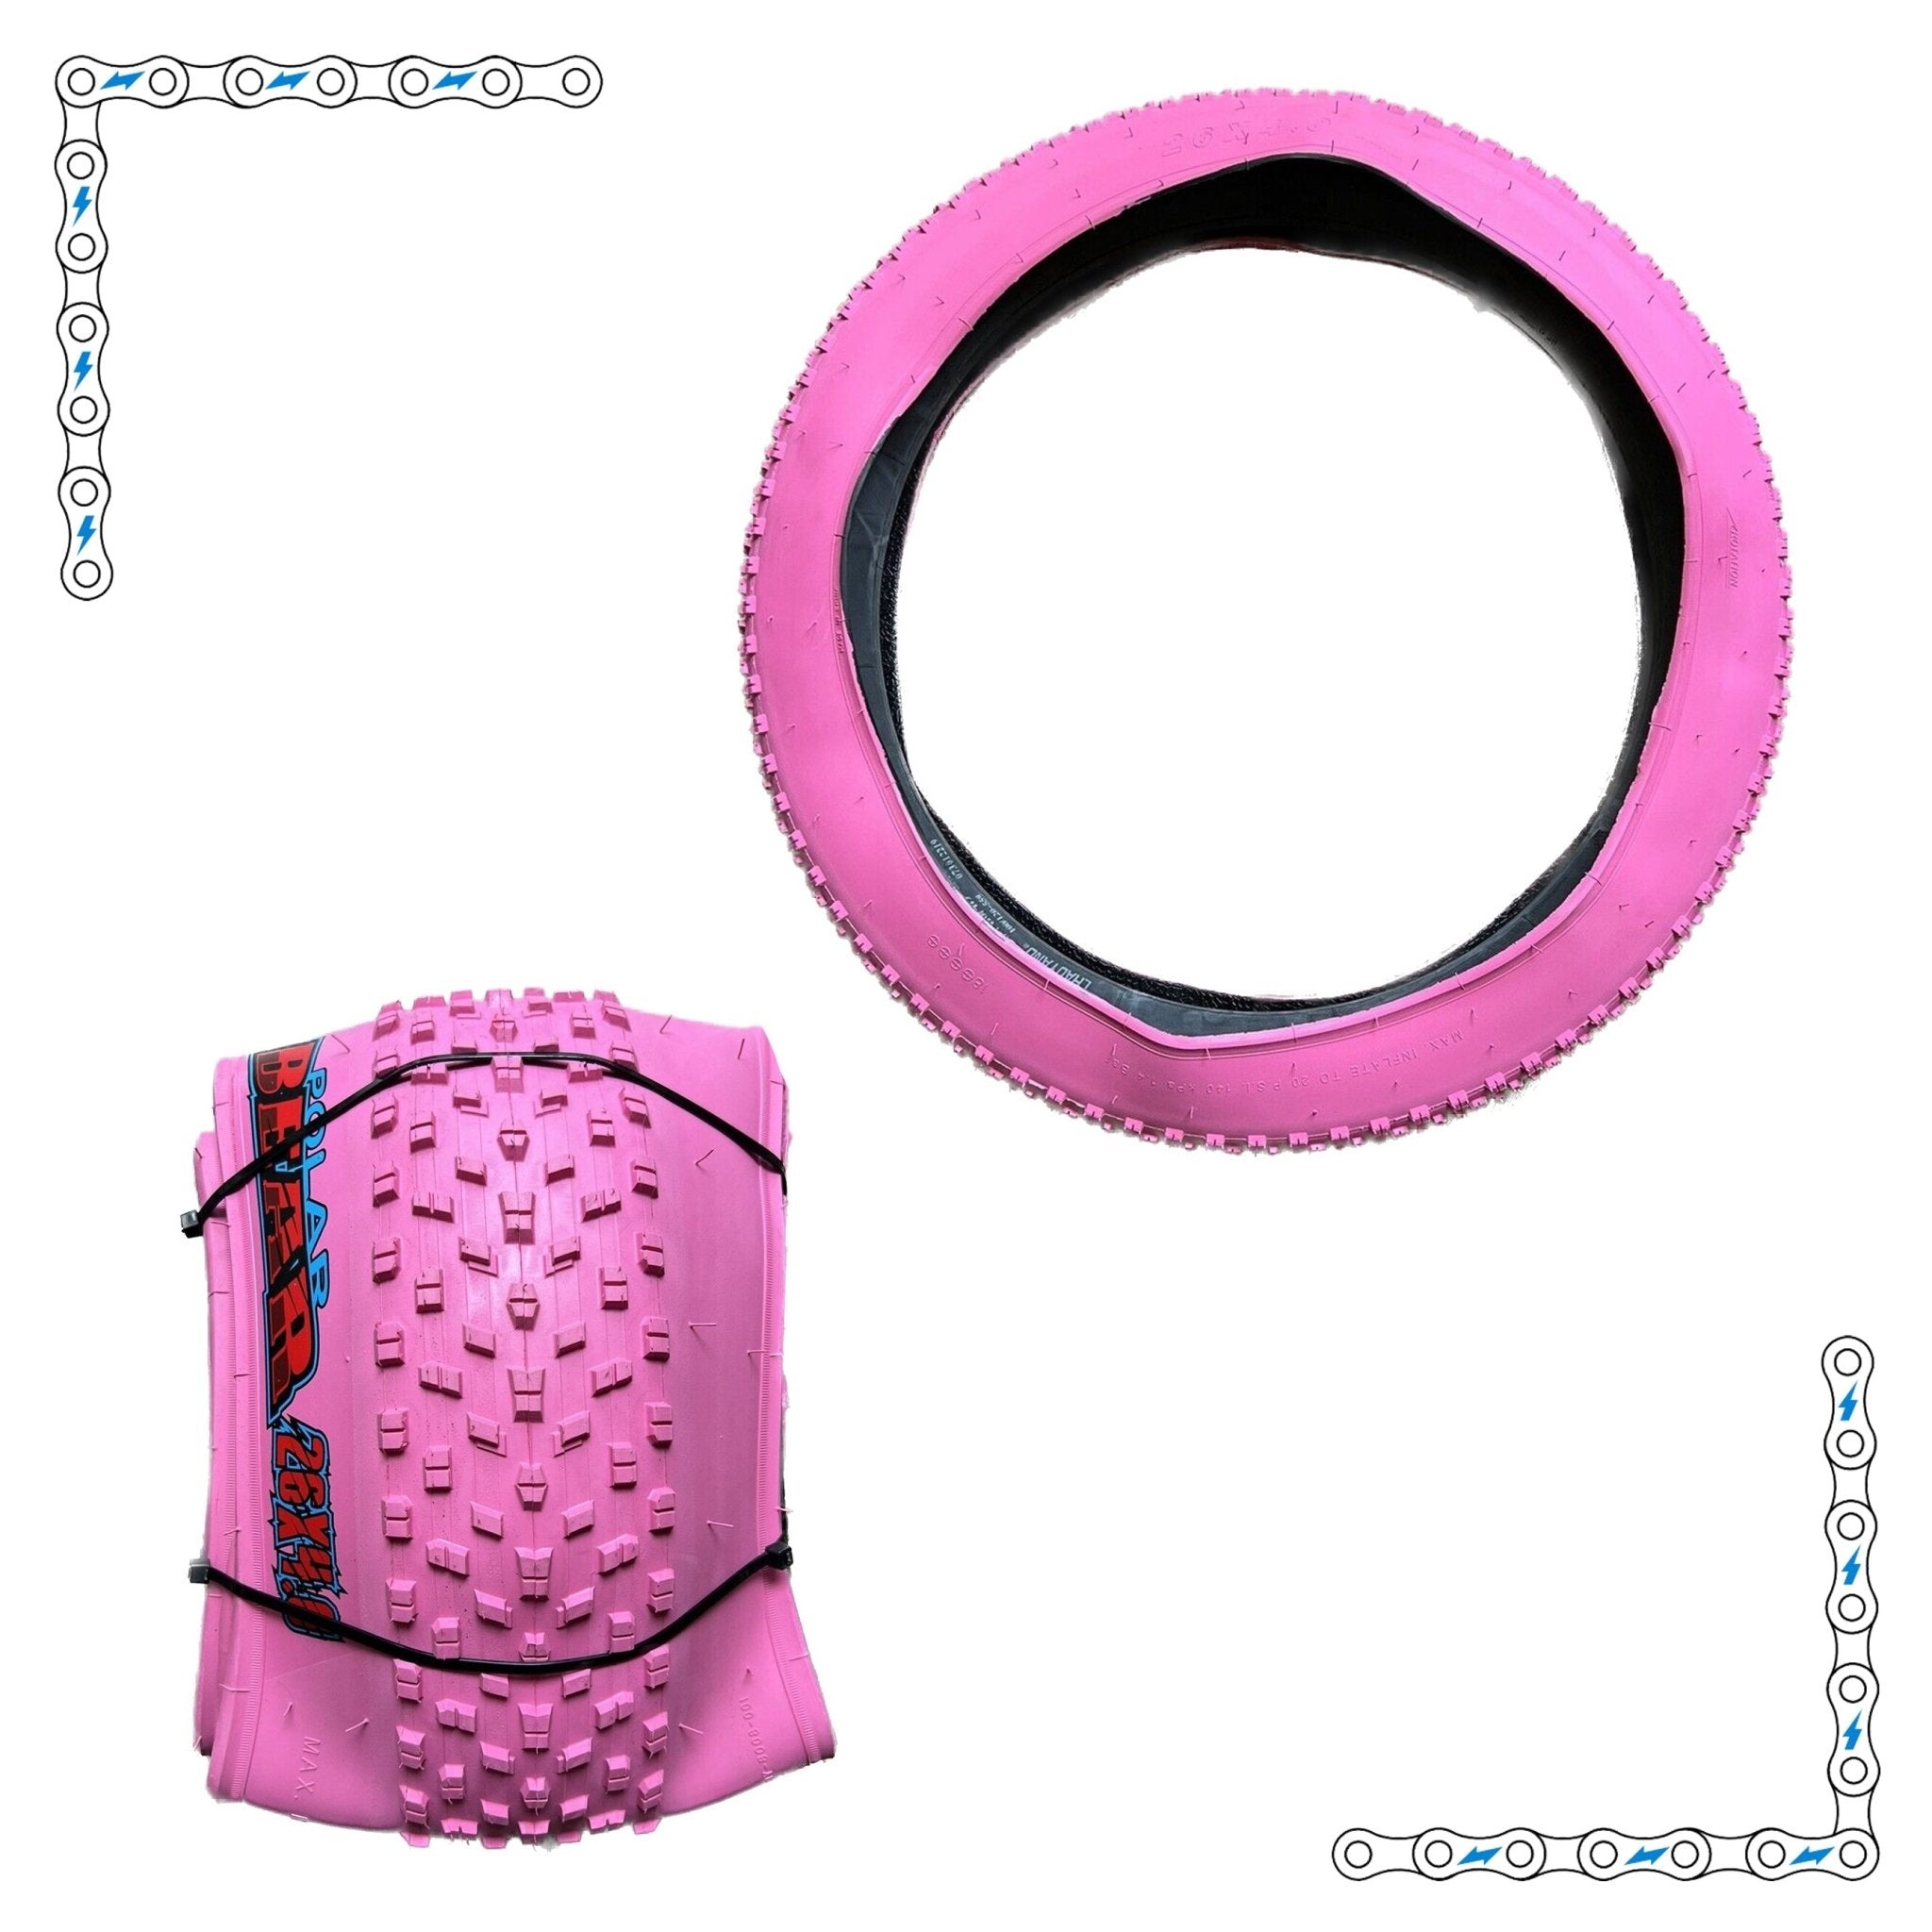
eBike Tires 26" x 4" Pink Knobby for Fat Tire Electric Bike
eBike Tires 26" x 4" Pink Knobby for Fat Tire Electric Bike SOLD AS SINGLE TIRE. Please select quantity of 2 for a pair.
Brand: eBike Super Shop
Category: Sporting Goods > Outdoor Recreation > Cycling > Bicycles > Fatbikes